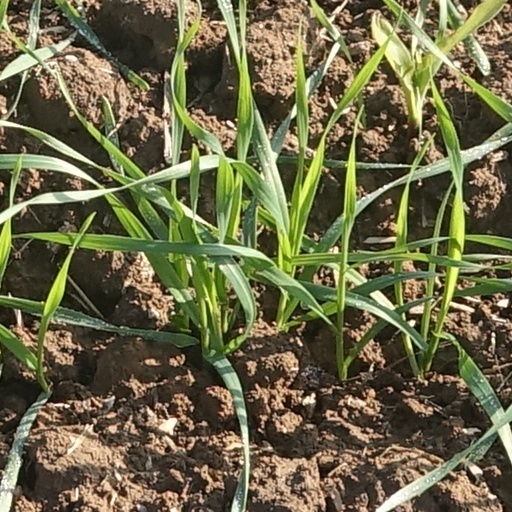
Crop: wheat